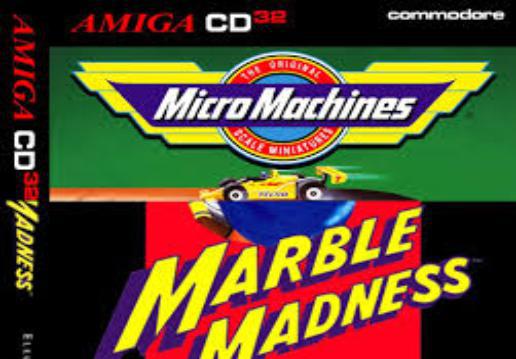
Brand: micro machines
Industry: Leisure